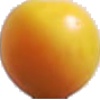
Label: Cherry Wax Yellow 1